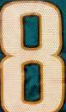
Number: 8